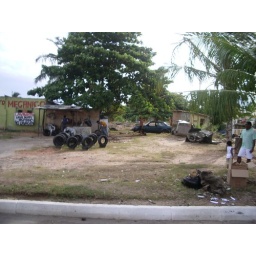
There are car guys guys in Brasil but they smell good...notice the super clean white shorts on guy in foreground right